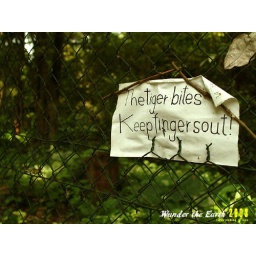
A wiswe sign to read at a tiger enclosure in Laos